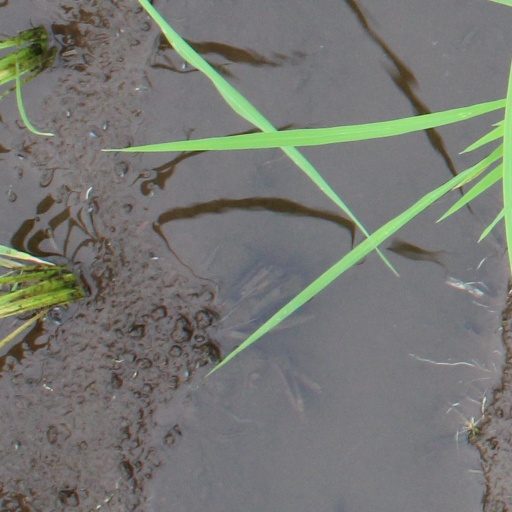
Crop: rice